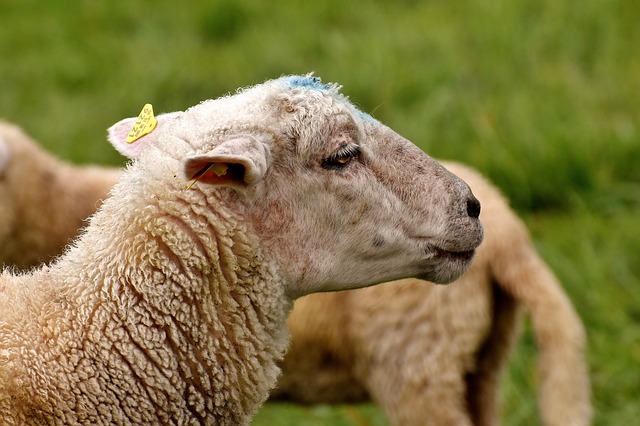
Label: pecora